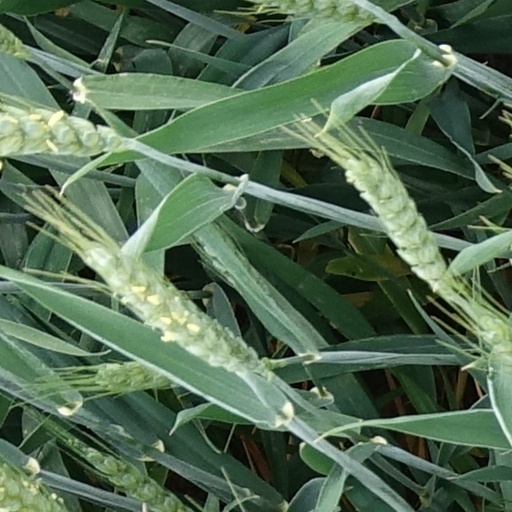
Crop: wheat